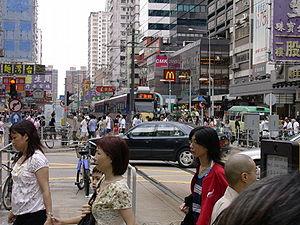
La ville nouvelle de Yuen Long est une ville nouvelle de Hong Kong située dans le nord-ouest des Nouveaux Territoires. Elle a été construite à partir de l'endroit où se situait le marché traditionnel de la ville de Yuen Long à la fin des années 1970.
Yuen Long est un district chinois situé dans le nord-ouest de Hong Kong, dans les Nouveaux Territoires. Il comprend notamment le quartier de Yuen Long. Il a une frontière avec Shenzhen.